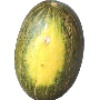
Label: melon_piel_de_sapo